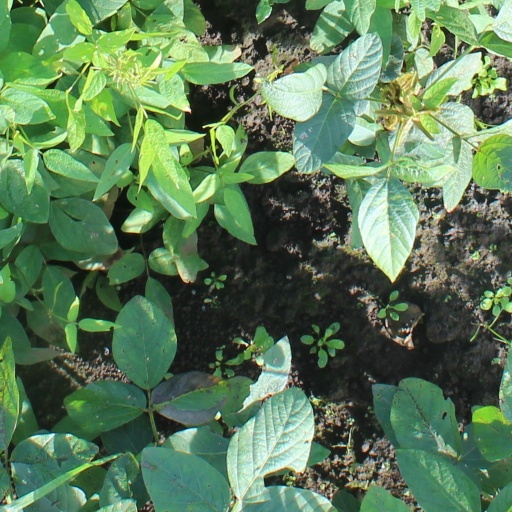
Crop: soybean